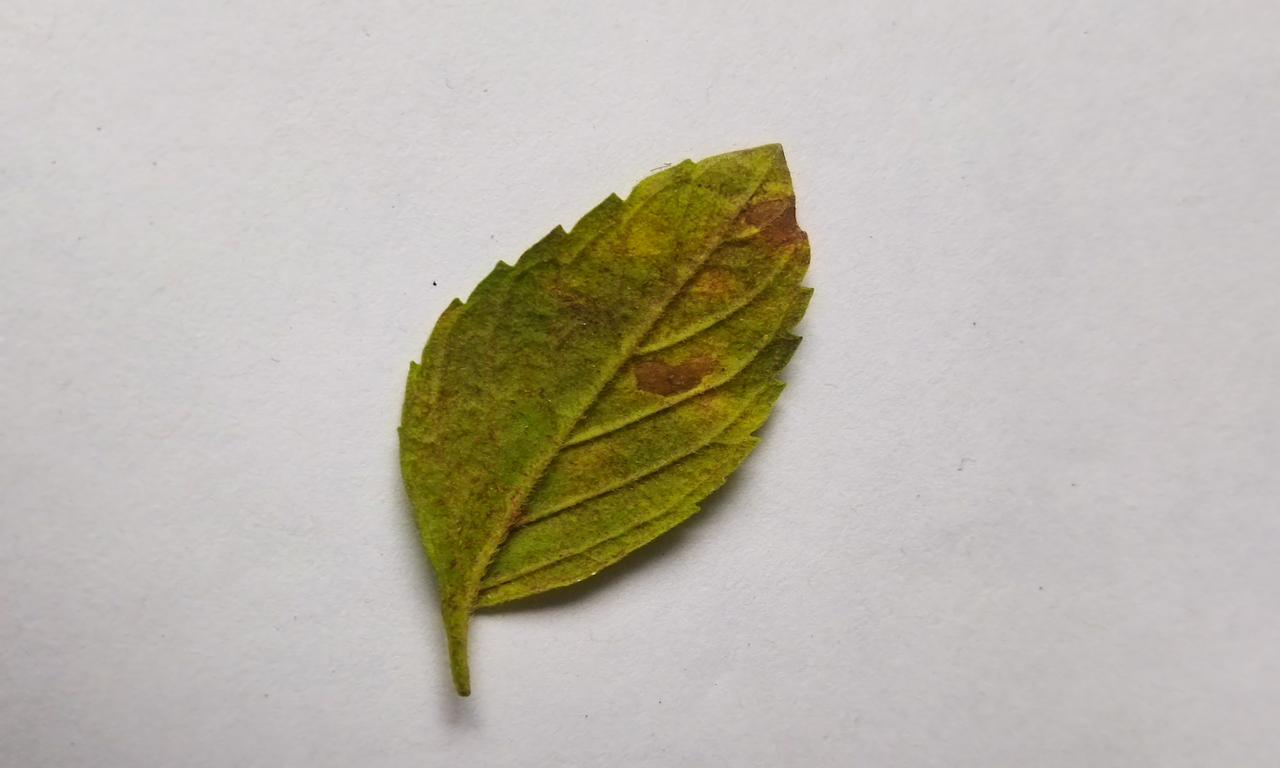
Label: Spoiled